Paul Matthen

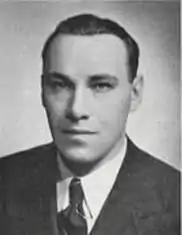
Paul Matthen (1914-2003)

Paul Seymour Matthen (1914-2003) was an American bass-baritone, musical scholar and music pedagogue. He attended Columbia University, where he studied chemistry in addition to music. While there he was a student of Friedrich Schorr.